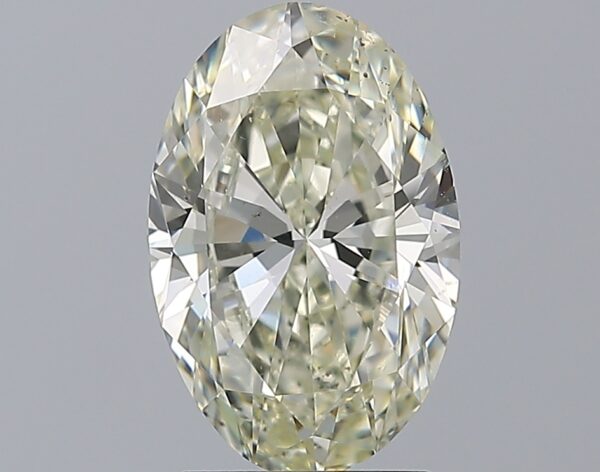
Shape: oval
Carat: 2.5
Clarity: SI1
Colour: M
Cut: EX
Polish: EX
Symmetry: VG
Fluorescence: M
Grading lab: GIA
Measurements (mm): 11.26 x 7.33 x 4.52